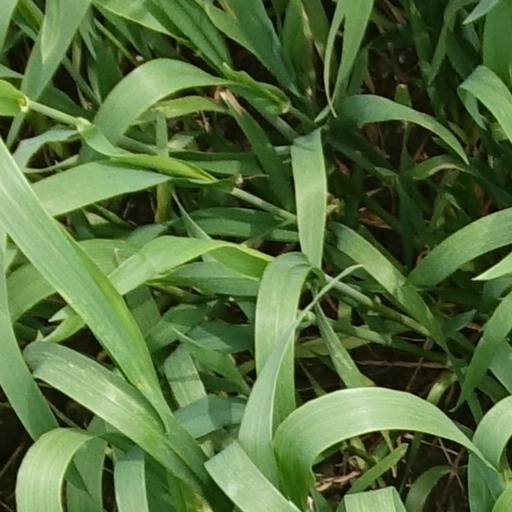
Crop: wheat